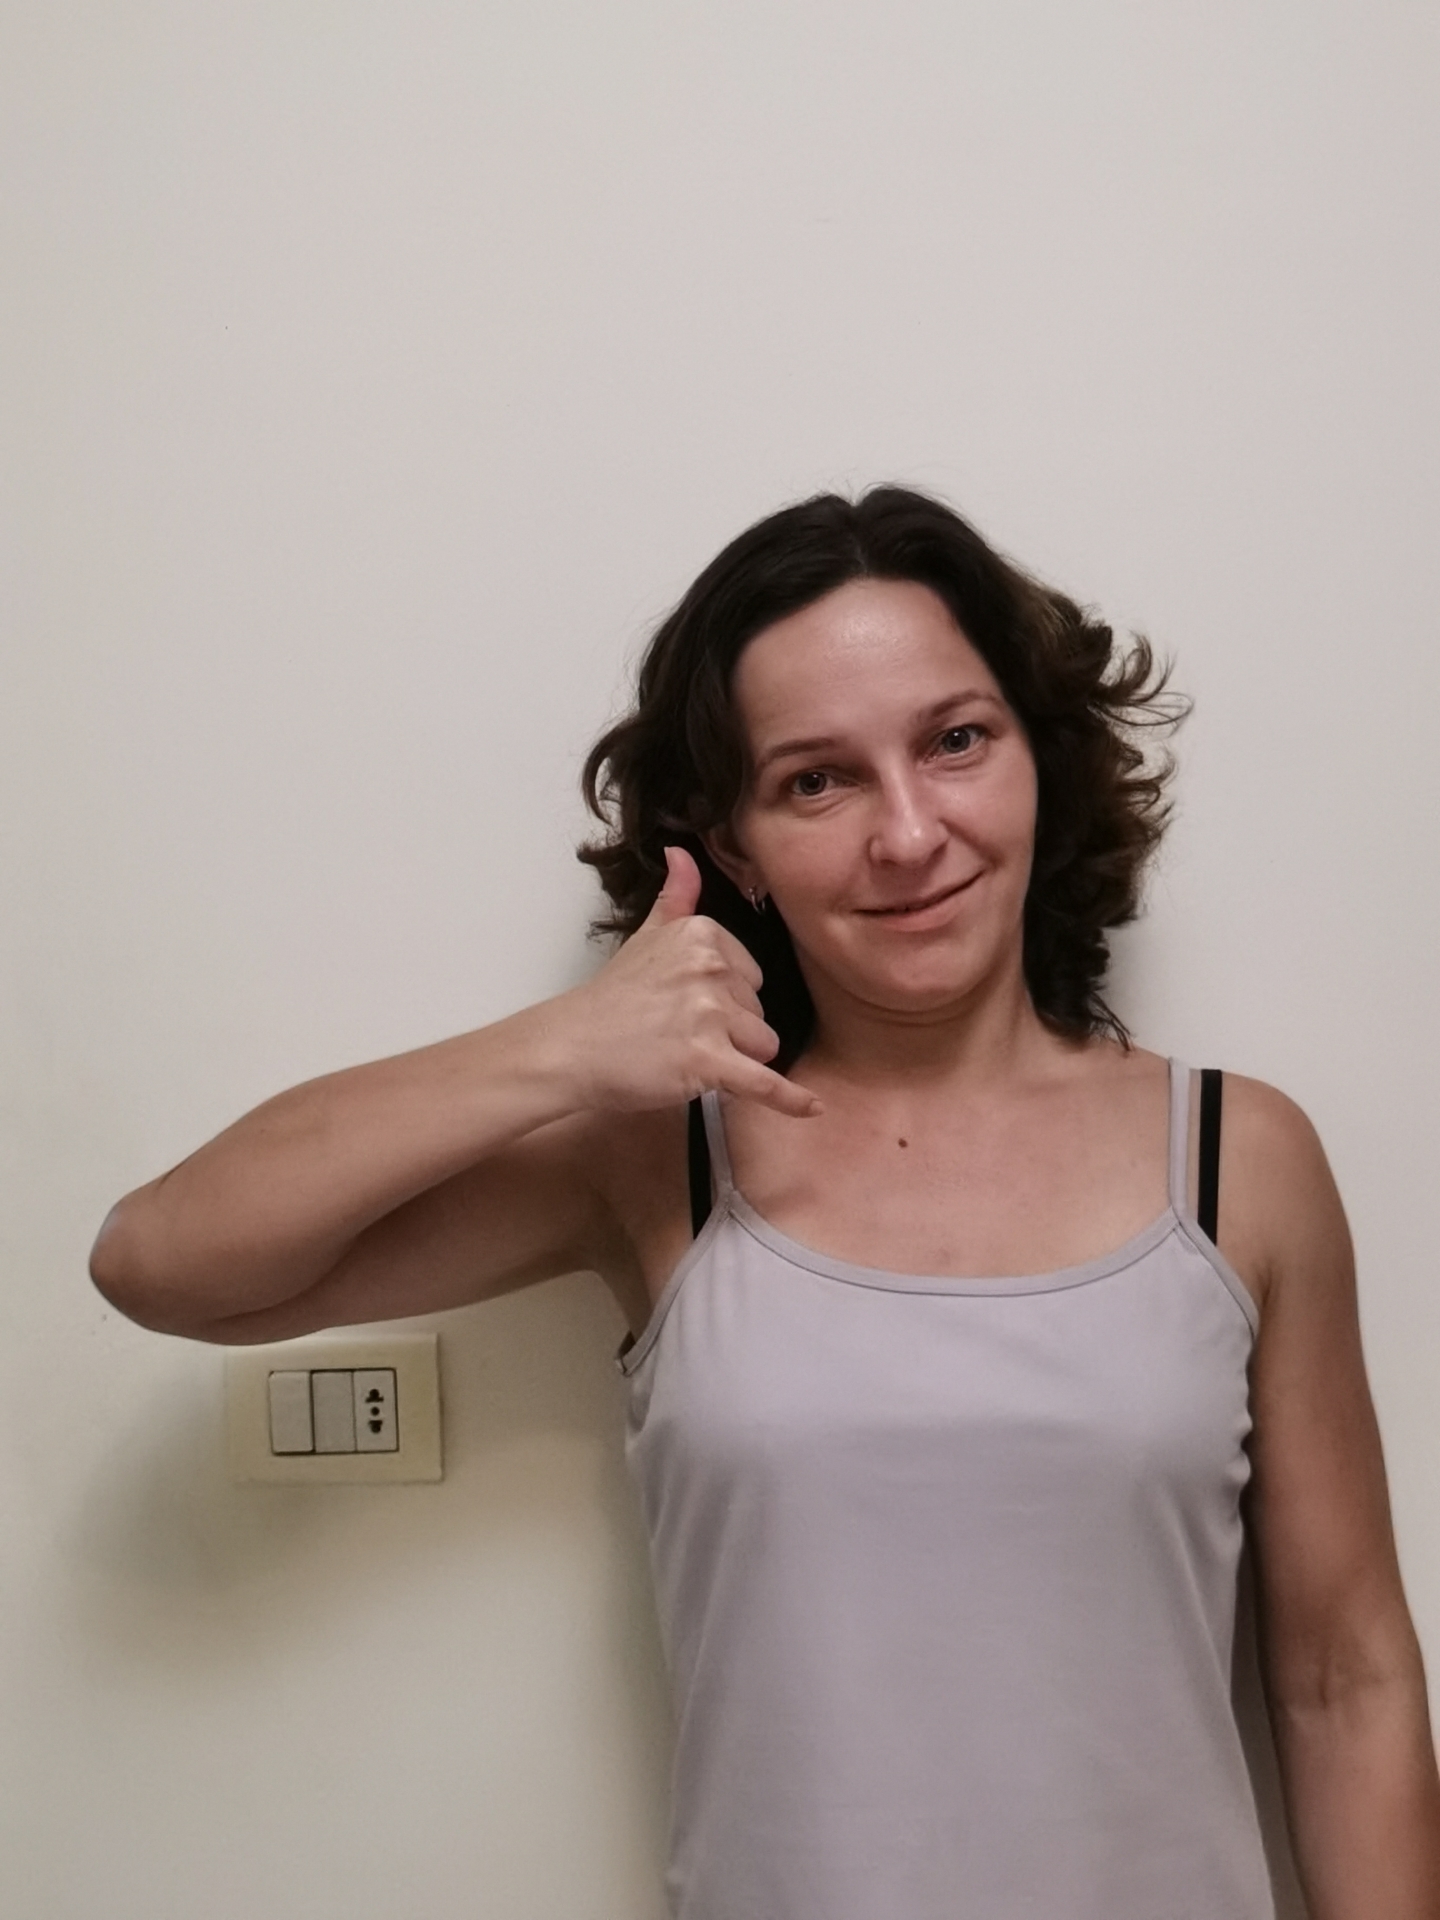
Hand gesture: call